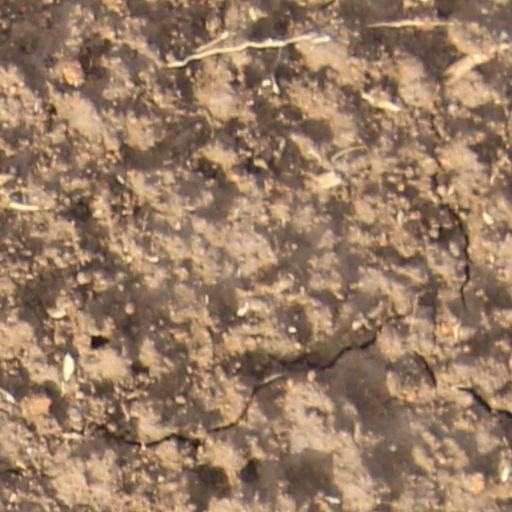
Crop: wheat